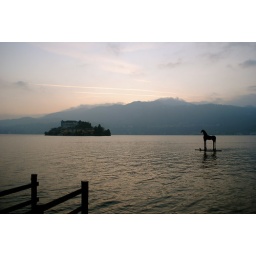
A horse in the water